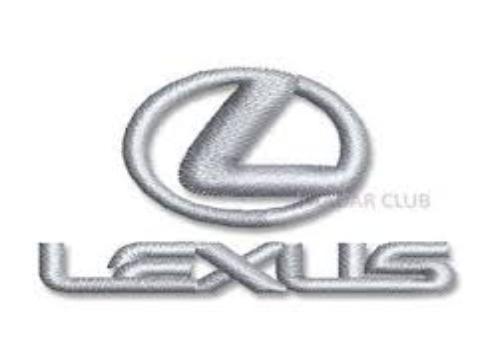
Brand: lexus-1
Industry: Transportation